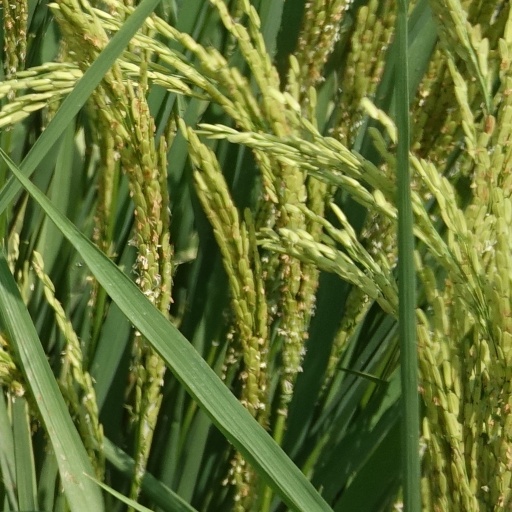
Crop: rice